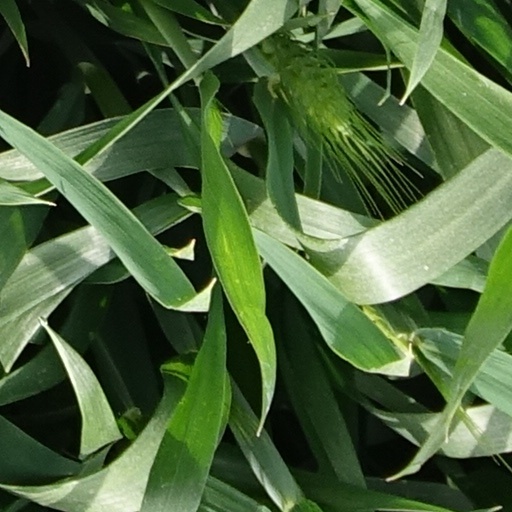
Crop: wheat